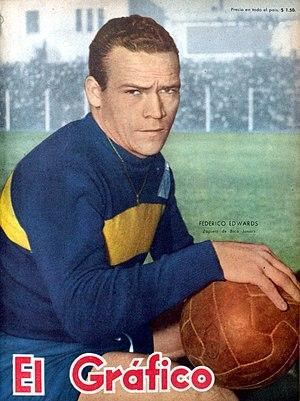
Federico Roberto Edwards est un joueur de football argentin, qui évoluait au poste de défenseur.